Common bottlenose dolphin

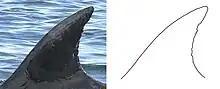
Notch pattern shown in dolphin dorsal fin as unique identifier for individuals.

While communicating with each other, bottlenose dolphins grab ahold of each other with their teeth, which forms unique knicks and notches on the dorsal fins making them individually identifiable. These unique identifiers are universally used in studies around the globe.